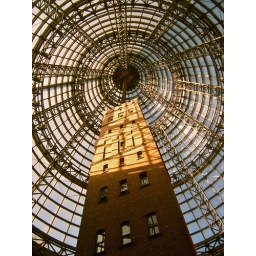
An original tower enclosed in the glass and steel cone that covers Melbourne Central shopping center.